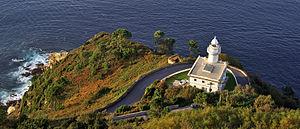
Le phare d'Igueldo à San Sebastian. Photo pris du Monte Igueldo
Igeldo est une municipalité rurale dans la province du Guipuscoa, au Pays basque située sur le sommet d'une colline éponyme.
Le phare d'Igeldo est un phare situé sur la colline d'Igeldo faisant partie de Saint-Sébastien, donnant sur la mer Cantabrique, dans la province du Guipuscoa en Espagne.